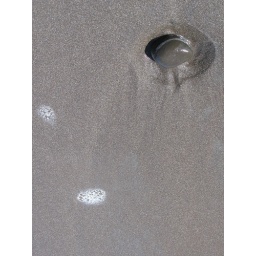
stone in water